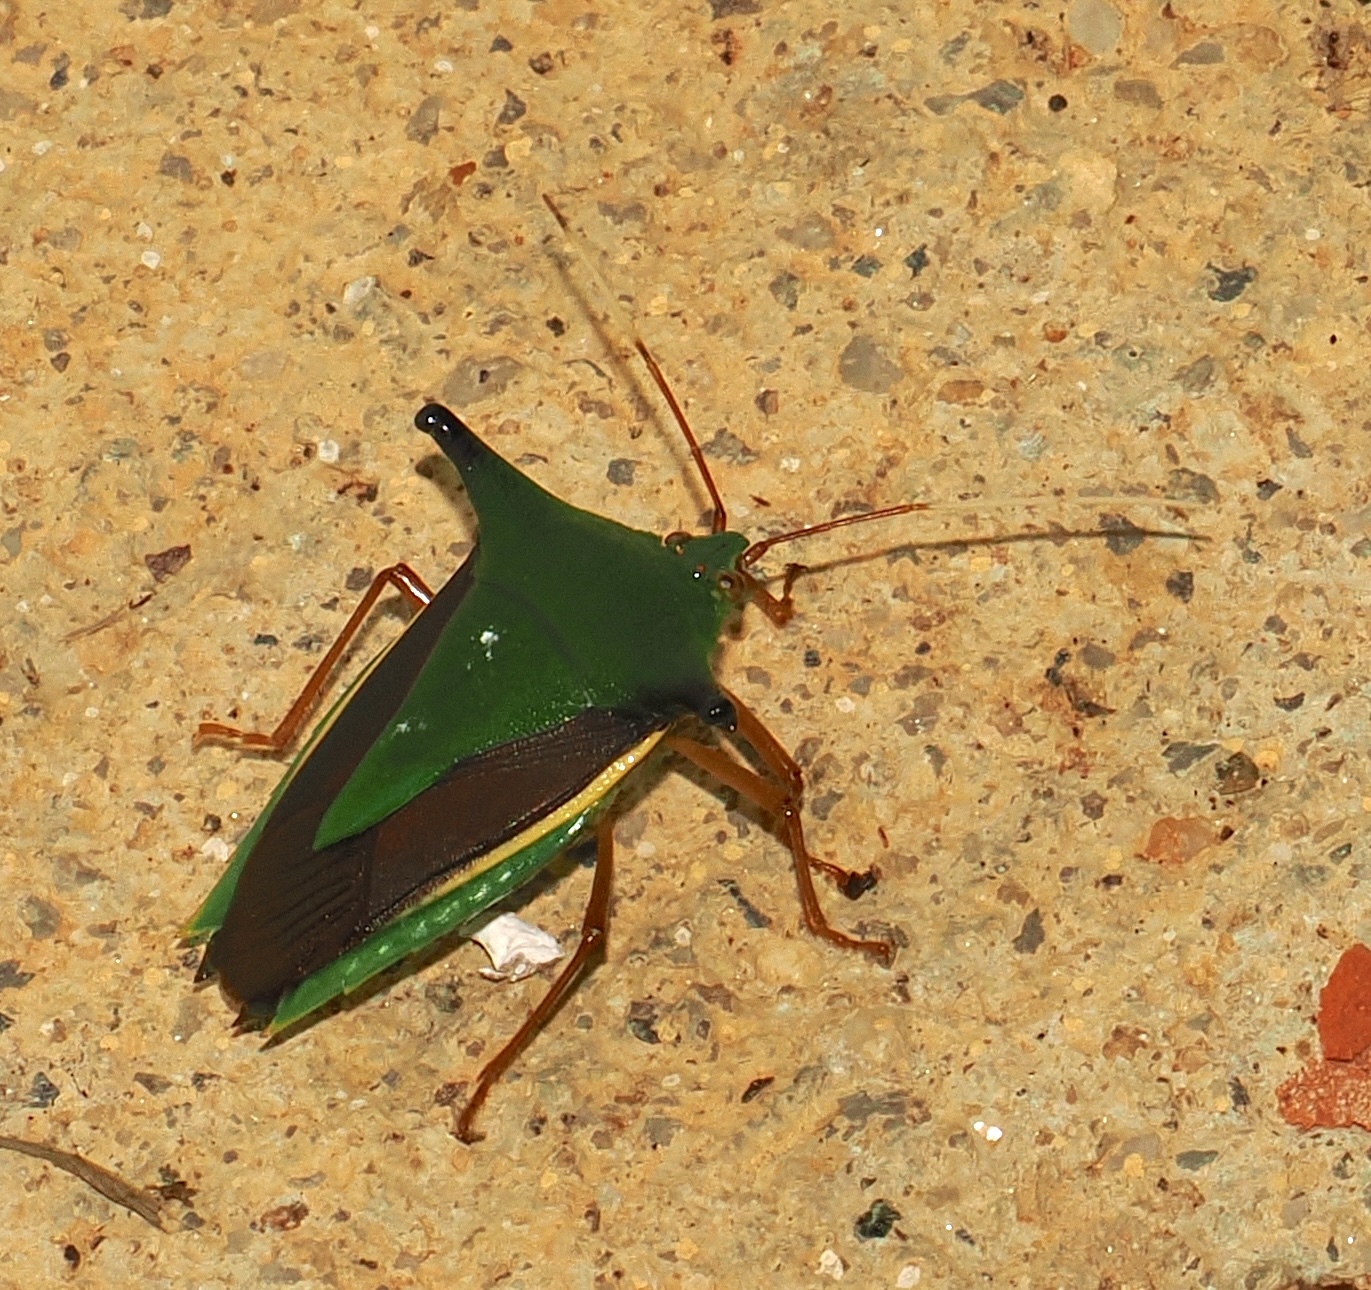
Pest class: stink_bug